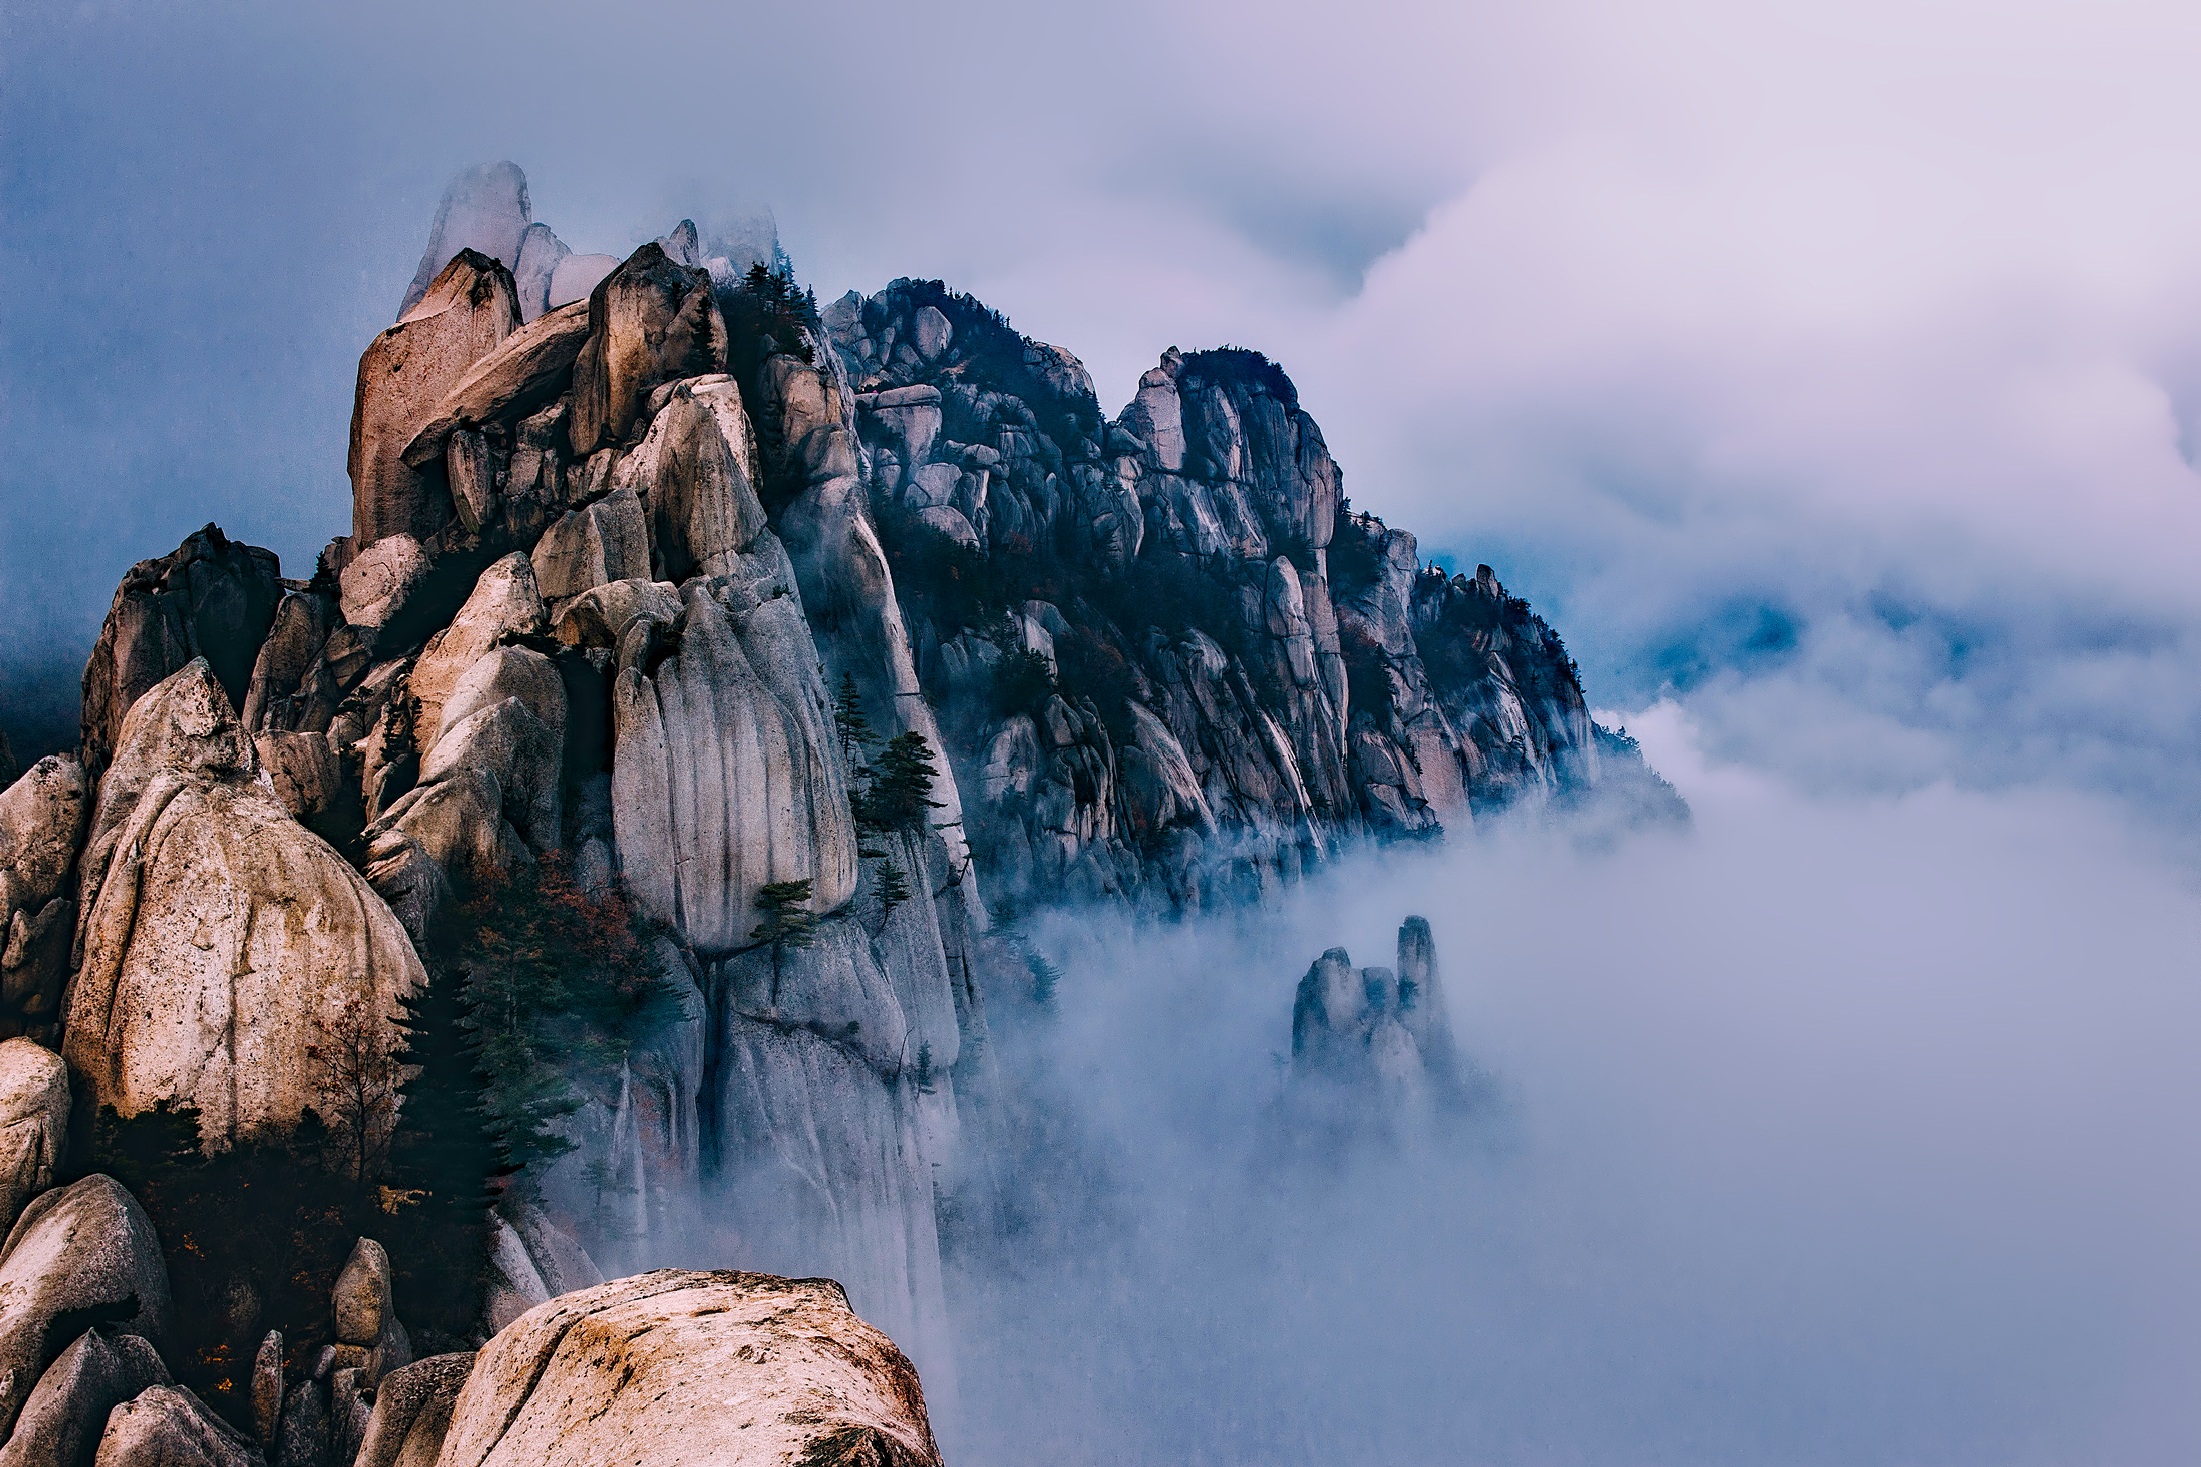
landscape, nature, rock, wilderness, mountain, sky, fog, sunrise, adventure, mountain range, remote, reflection, summit, outdoors, outside, hdr, clouds, mountains, peaks, south korea, atmospheric phenomenon, mountainous landforms